New Westminster

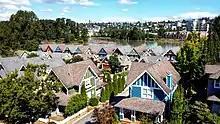
Residences in New Westminster near the Fraser River in 2020

In 1878, the Government of Canada opened the British Columbia Penitentiary, the first federal penitentiary west of Manitoba. "BC Pen", or simply "the Pen", as it was known (and also in old days as the "skookum house" in the English-Chinook Jargon patois common in early BC), was located between the Sapperton neighbourhood and what is now Queen's Park. It housed maximum-security prisoners for the next 102 years, closing in 1980. The original centre block of the Pen still stands and has been converted into offices. The Gatehouse, steps leading up to it and old Coal House still stand. The rest of the Pen's grounds have been filled with newly built townhouses and condominiums and parkland. Below the main complex on the waterfront the prison's old armoury still stands as part of a new waterfront park; this was also the location of the prison's wharf which was much-used when steamboat was the main means of transportation within the Lower Mainland and for some years after.